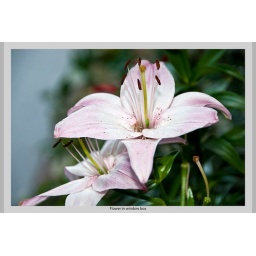
Flower in window box